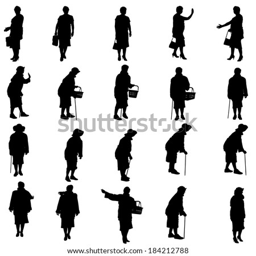
vector silhouettes of woman on a white background .